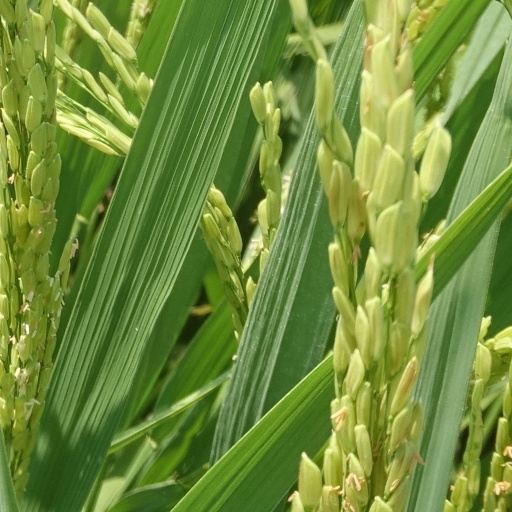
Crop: rice